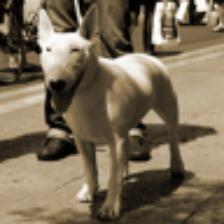
Label: NonHuman